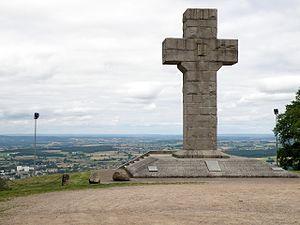
Autun (Saône-et-Loire, Bourgogne, France). Croix de la Libération, sur la montagne Saint-Sébastien.
Autun est une commune française du département de Saône-et-Loire en région Bourgogne-Franche-Comté, située dans le parc naturel régional du Morvan.